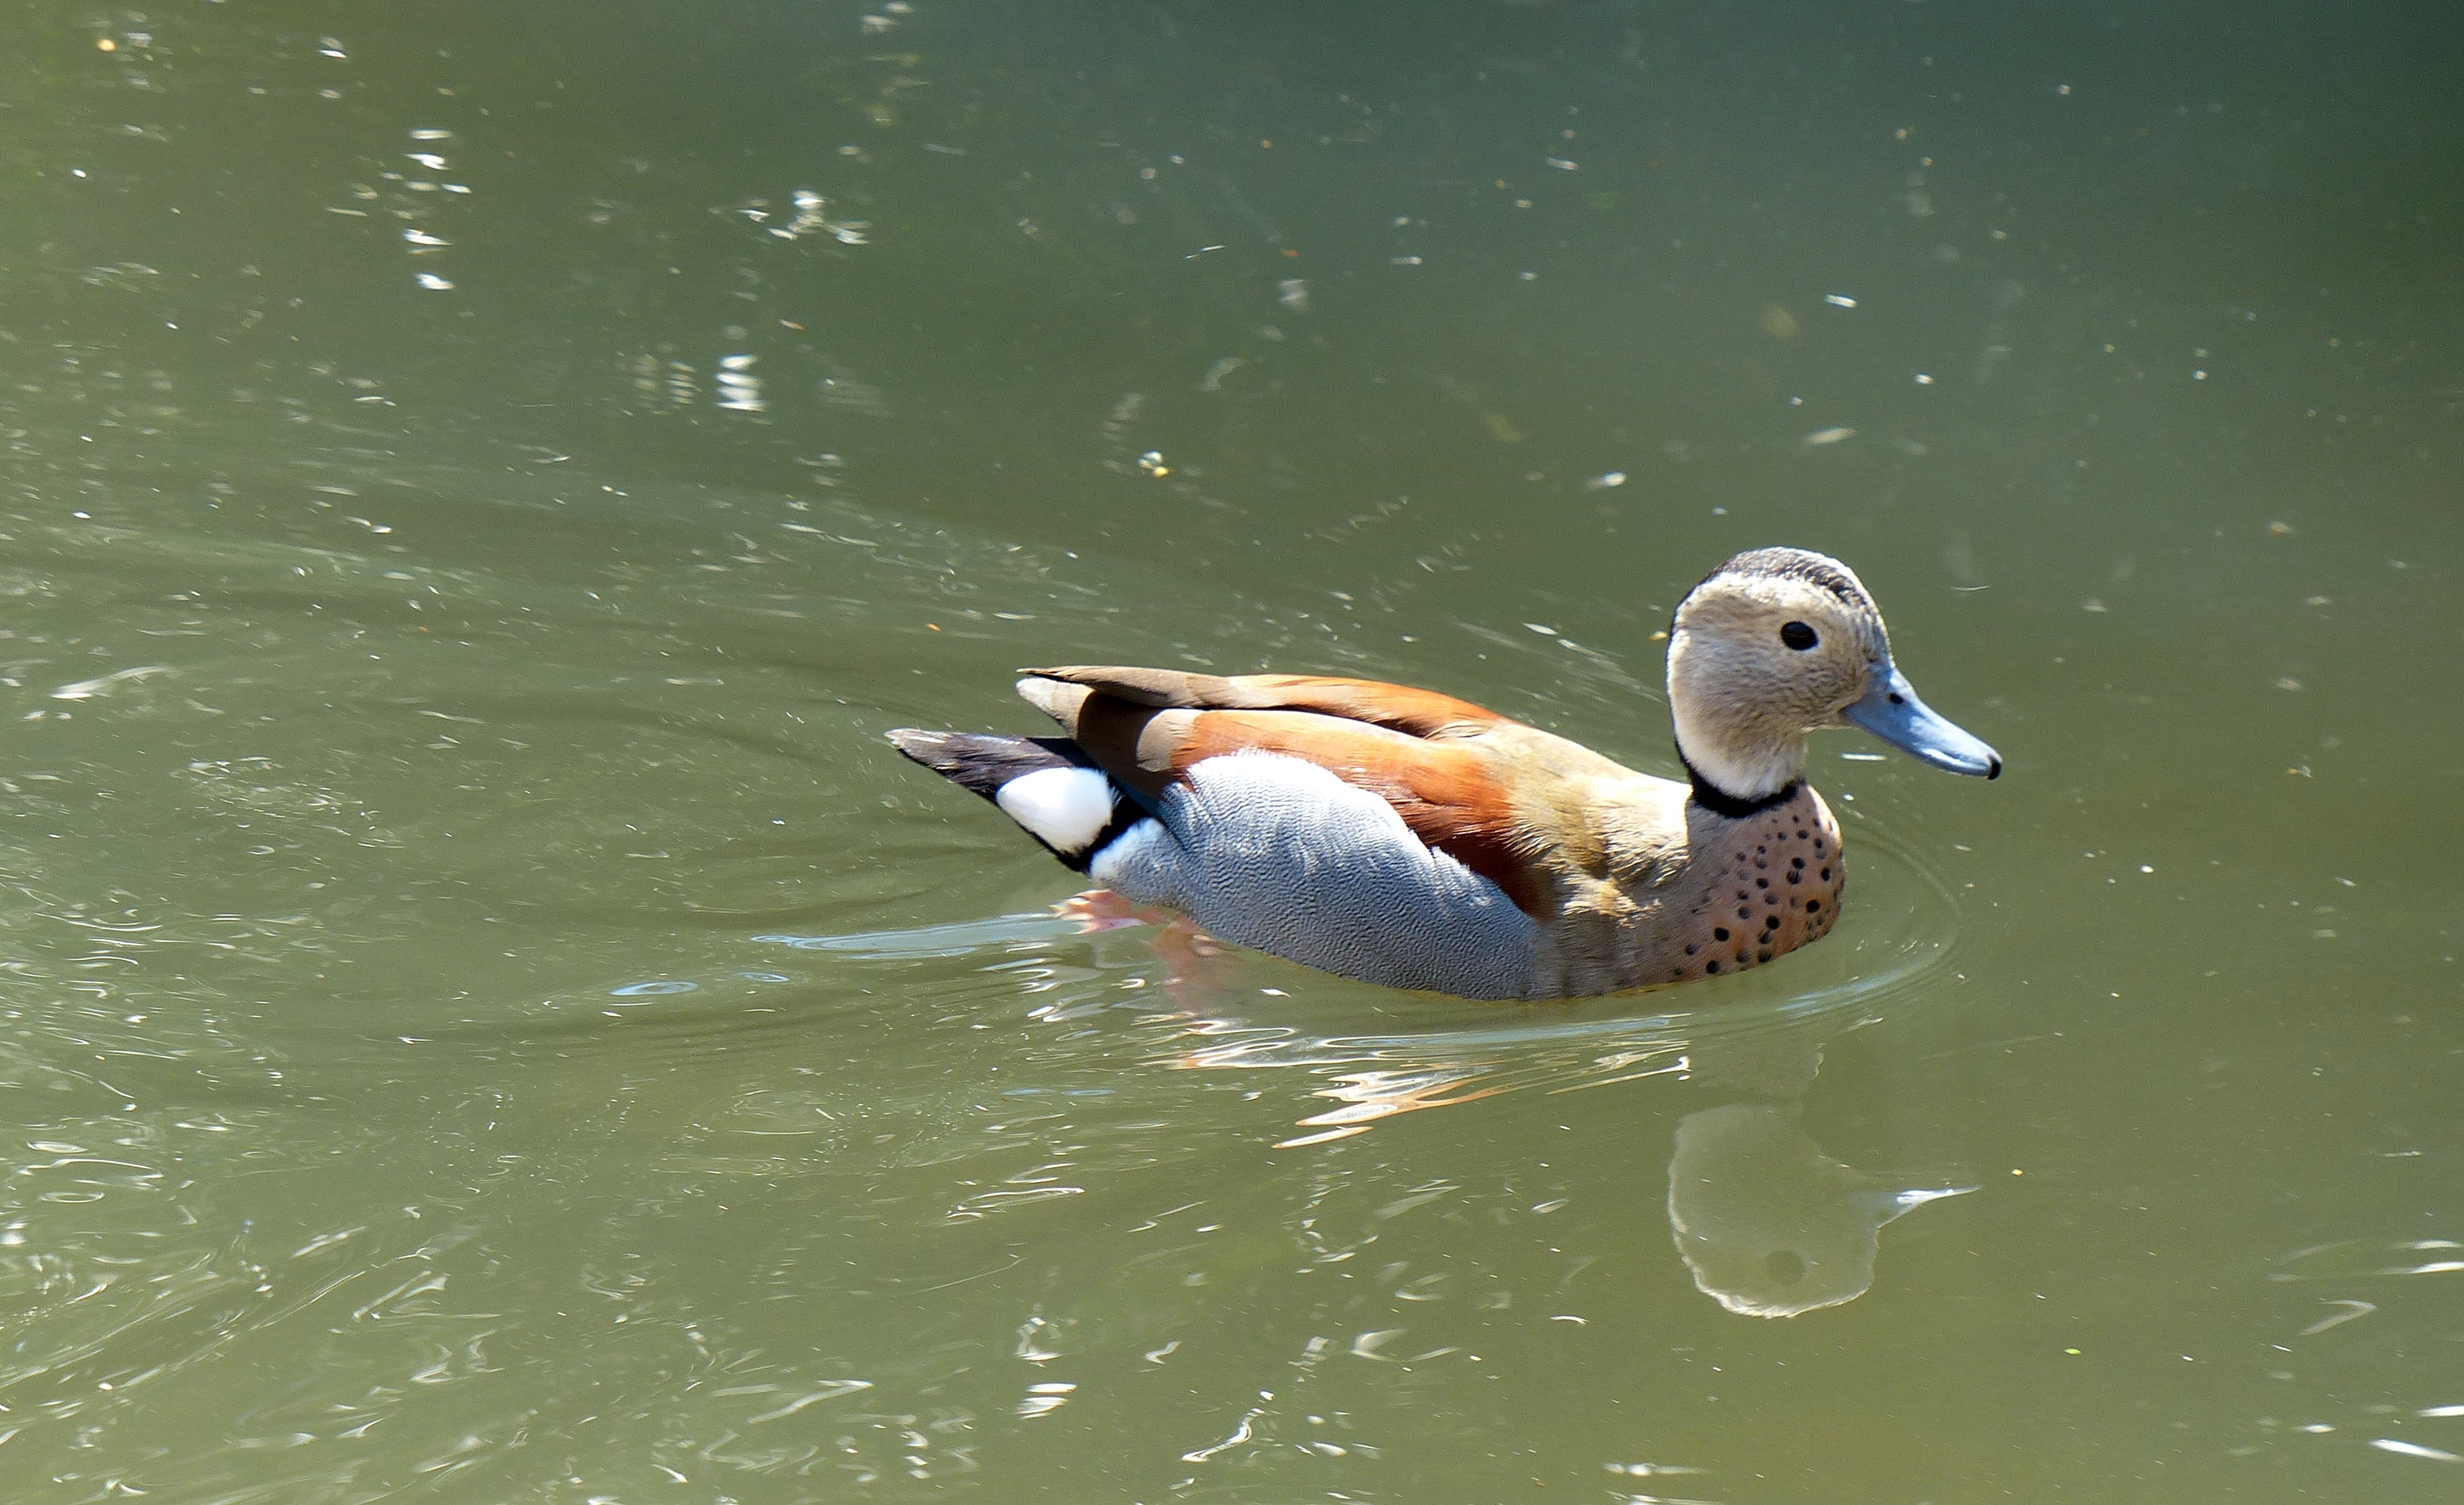
water, bird, wildlife, beak, fauna, duck, animals, vertebrate, waterfowl, water bird, mallard, canard, duck bird, mandarin ducks, ducks geese and swans, seaduck